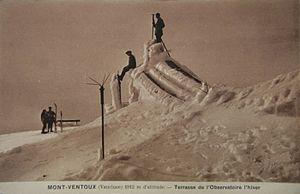
Terrasse de l'Observatoire dans les années 1930
Le mont Ventoux est un sommet situé dans le département français de Vaucluse en région Provence-Alpes-Côte d'Azur. Culminant à 1 910 mètres, il fait environ 25 kilomètres de long sur un axe est-ouest pour 15 kilomètres de large sur un axe nord-sud. Surnommé le Géant de Provence ou le mont Chauve, il est le point culminant des monts de Vaucluse et le plus haut sommet de Vaucluse. Son isolement géographique le rend visible sur de grandes distances. Il constitue la frontière linguistique entre le nord et le sud-occitan.